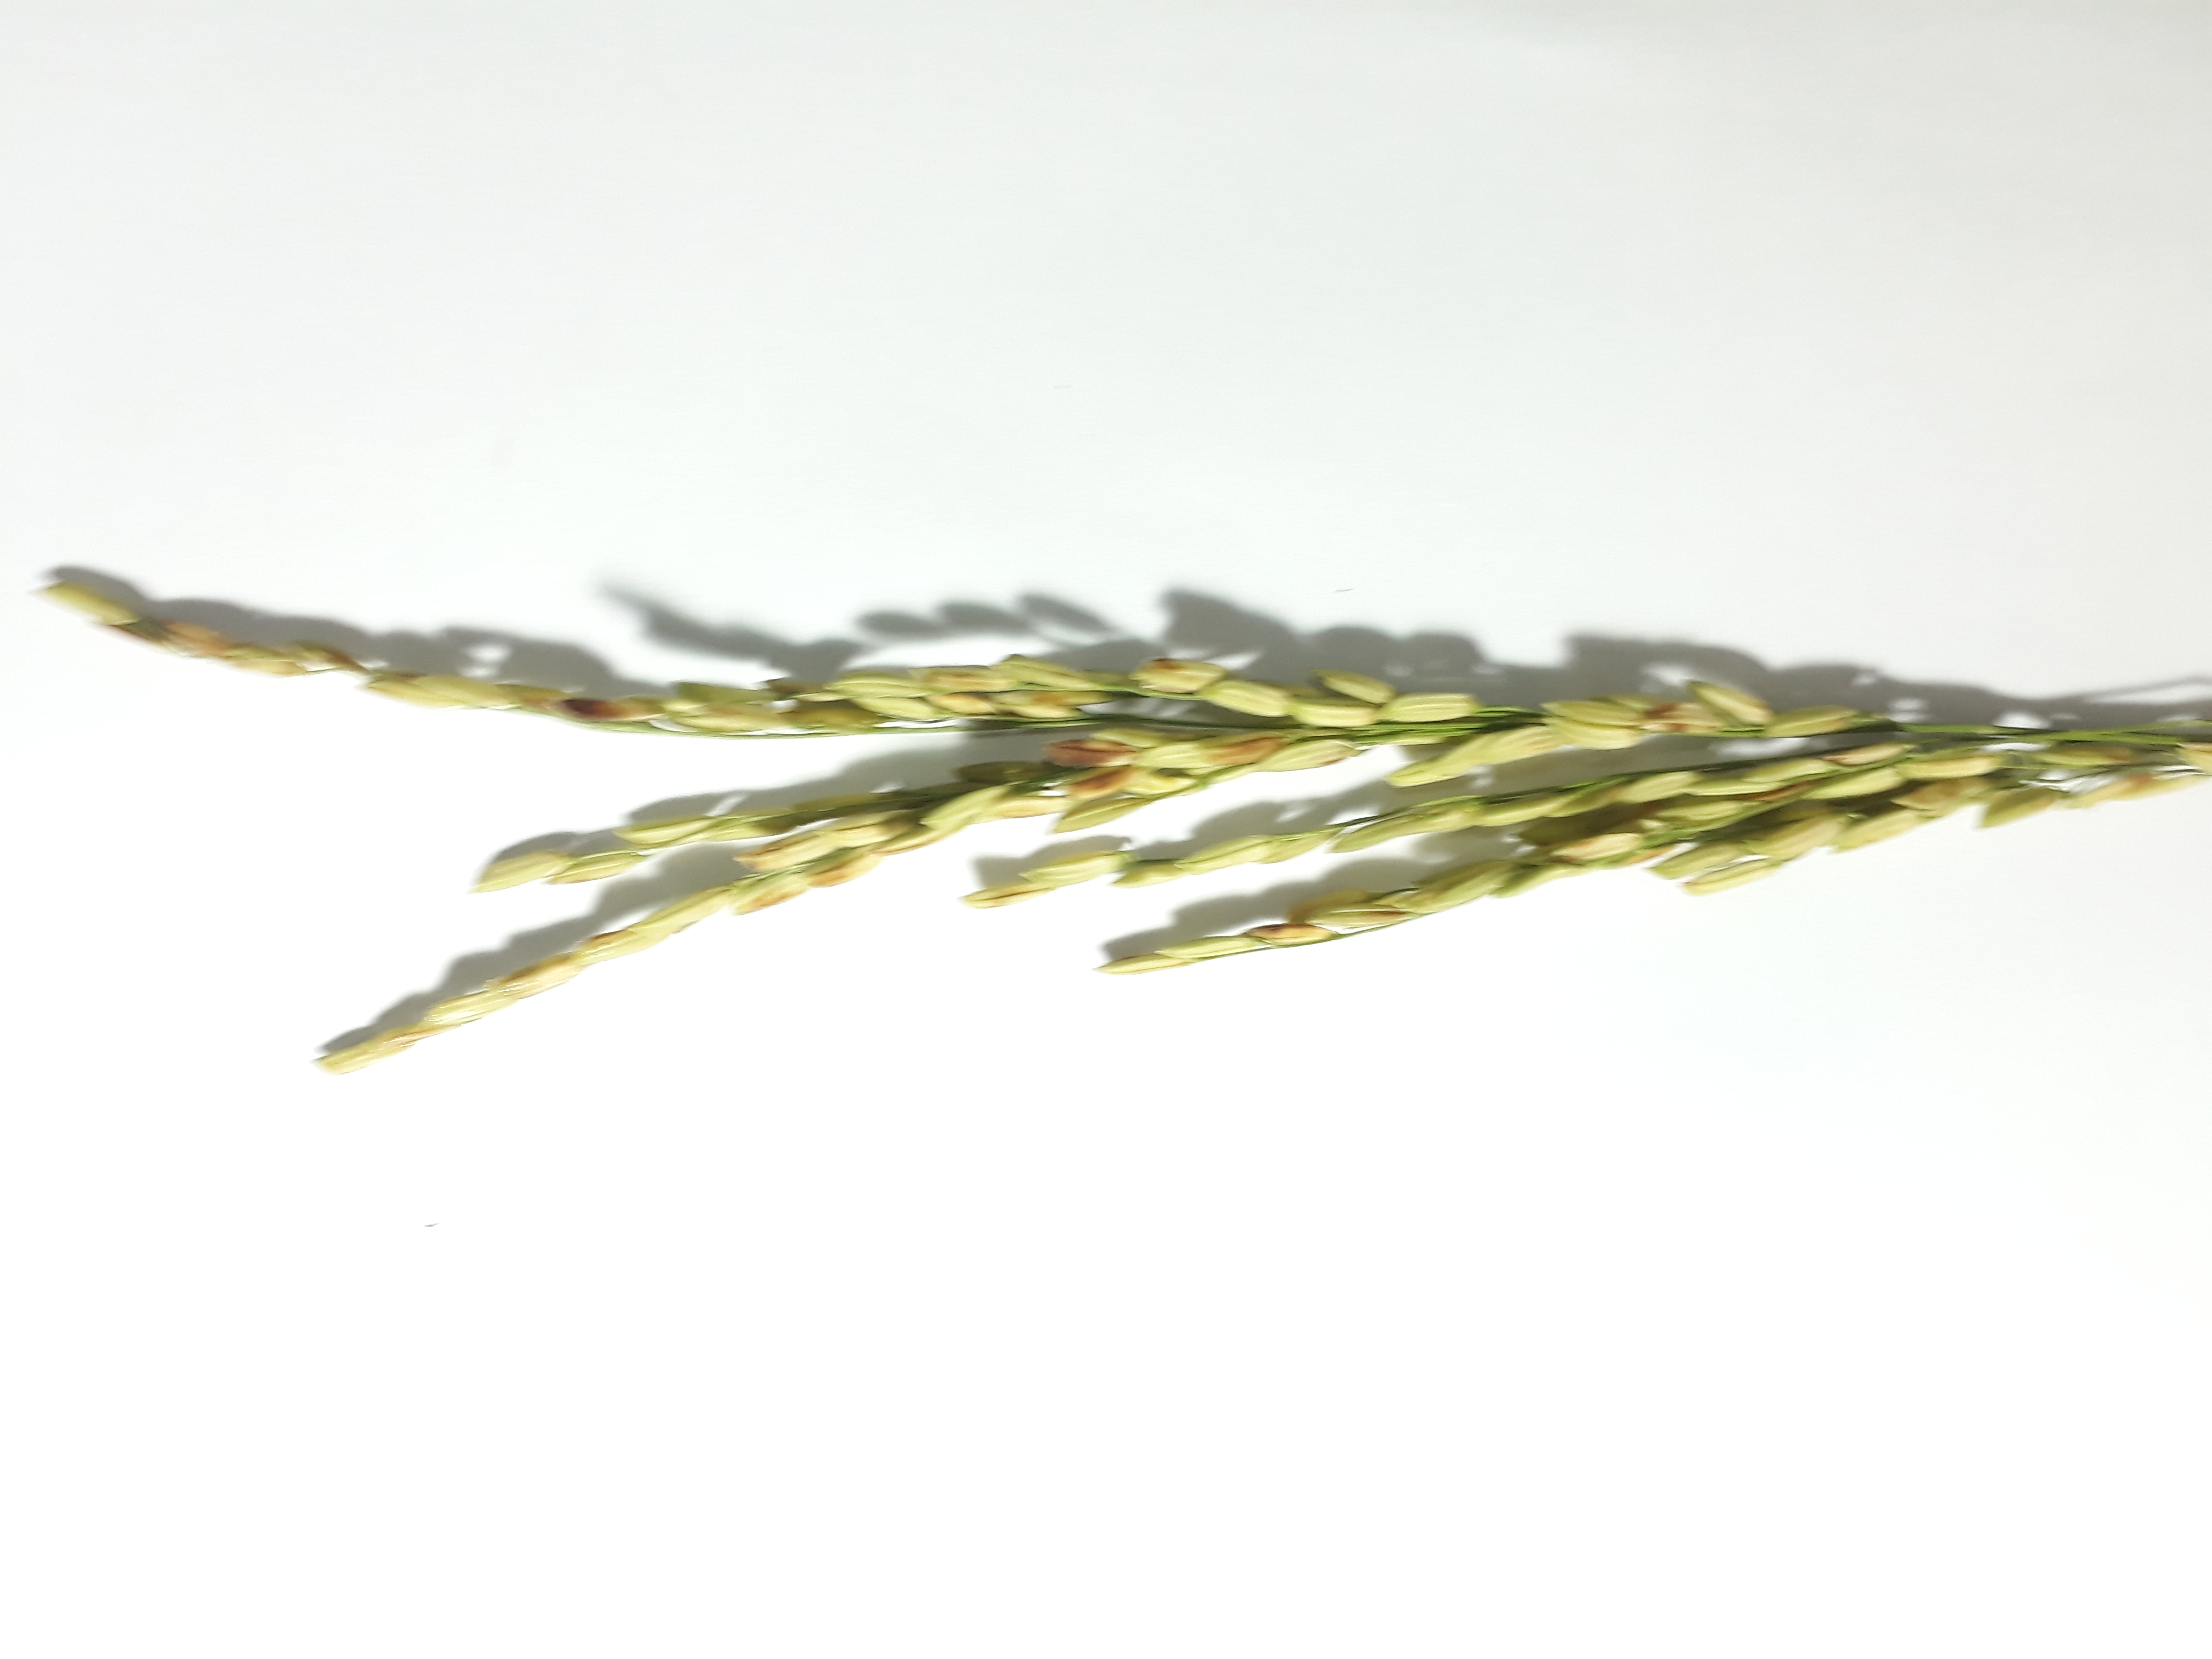
Label: Mild